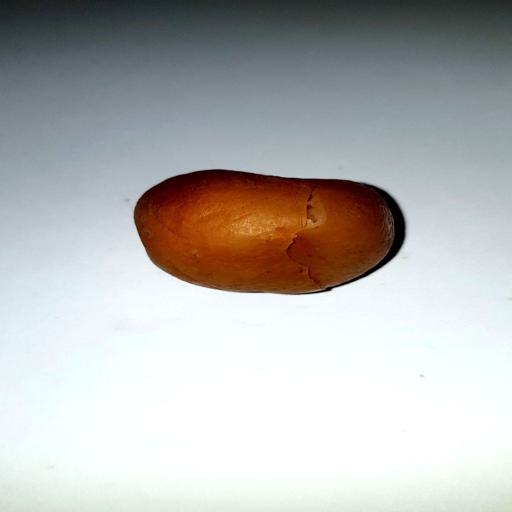
Label: bruised